Red-violet

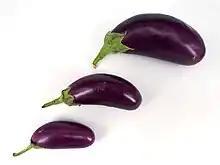
Eggplants, or aubergines

The dark grayish-red-violet color shown in the color box as "eggplant" was introduced by Crayola in 1998.